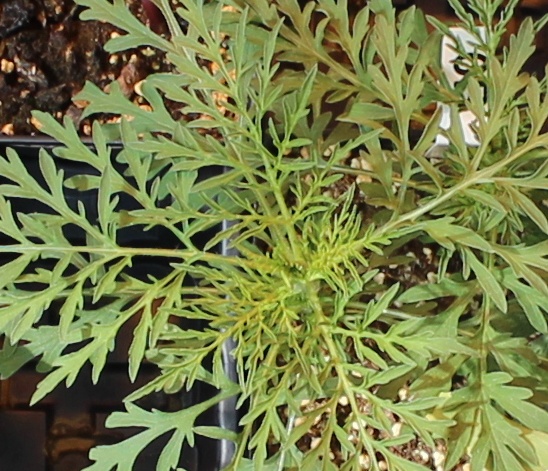
Label: Ragweed